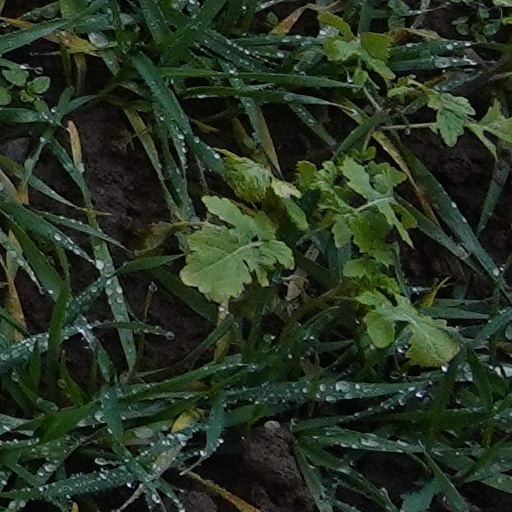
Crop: wheat